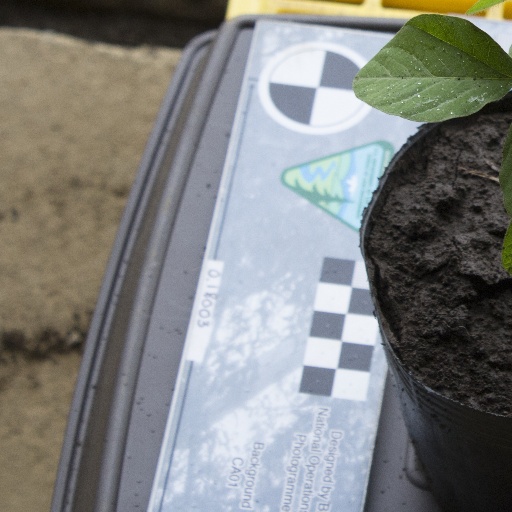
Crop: soybean